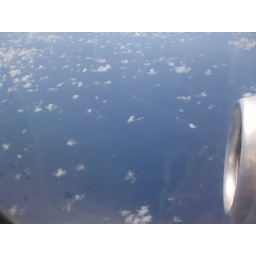
The ocean from the plane- my first flight over water